Nākahi Facula

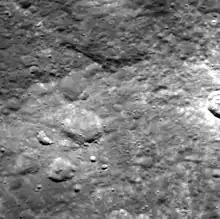
Oblique view of Nākahi Facula (left). MESSENGER NAC.

Nākahi Facula is a bright, irregular depression on the surface of Mercury, located at 52.7° S, 342.2° W. It was named by the IAU in 2018. "Nākahi" is the Māori word for snake.